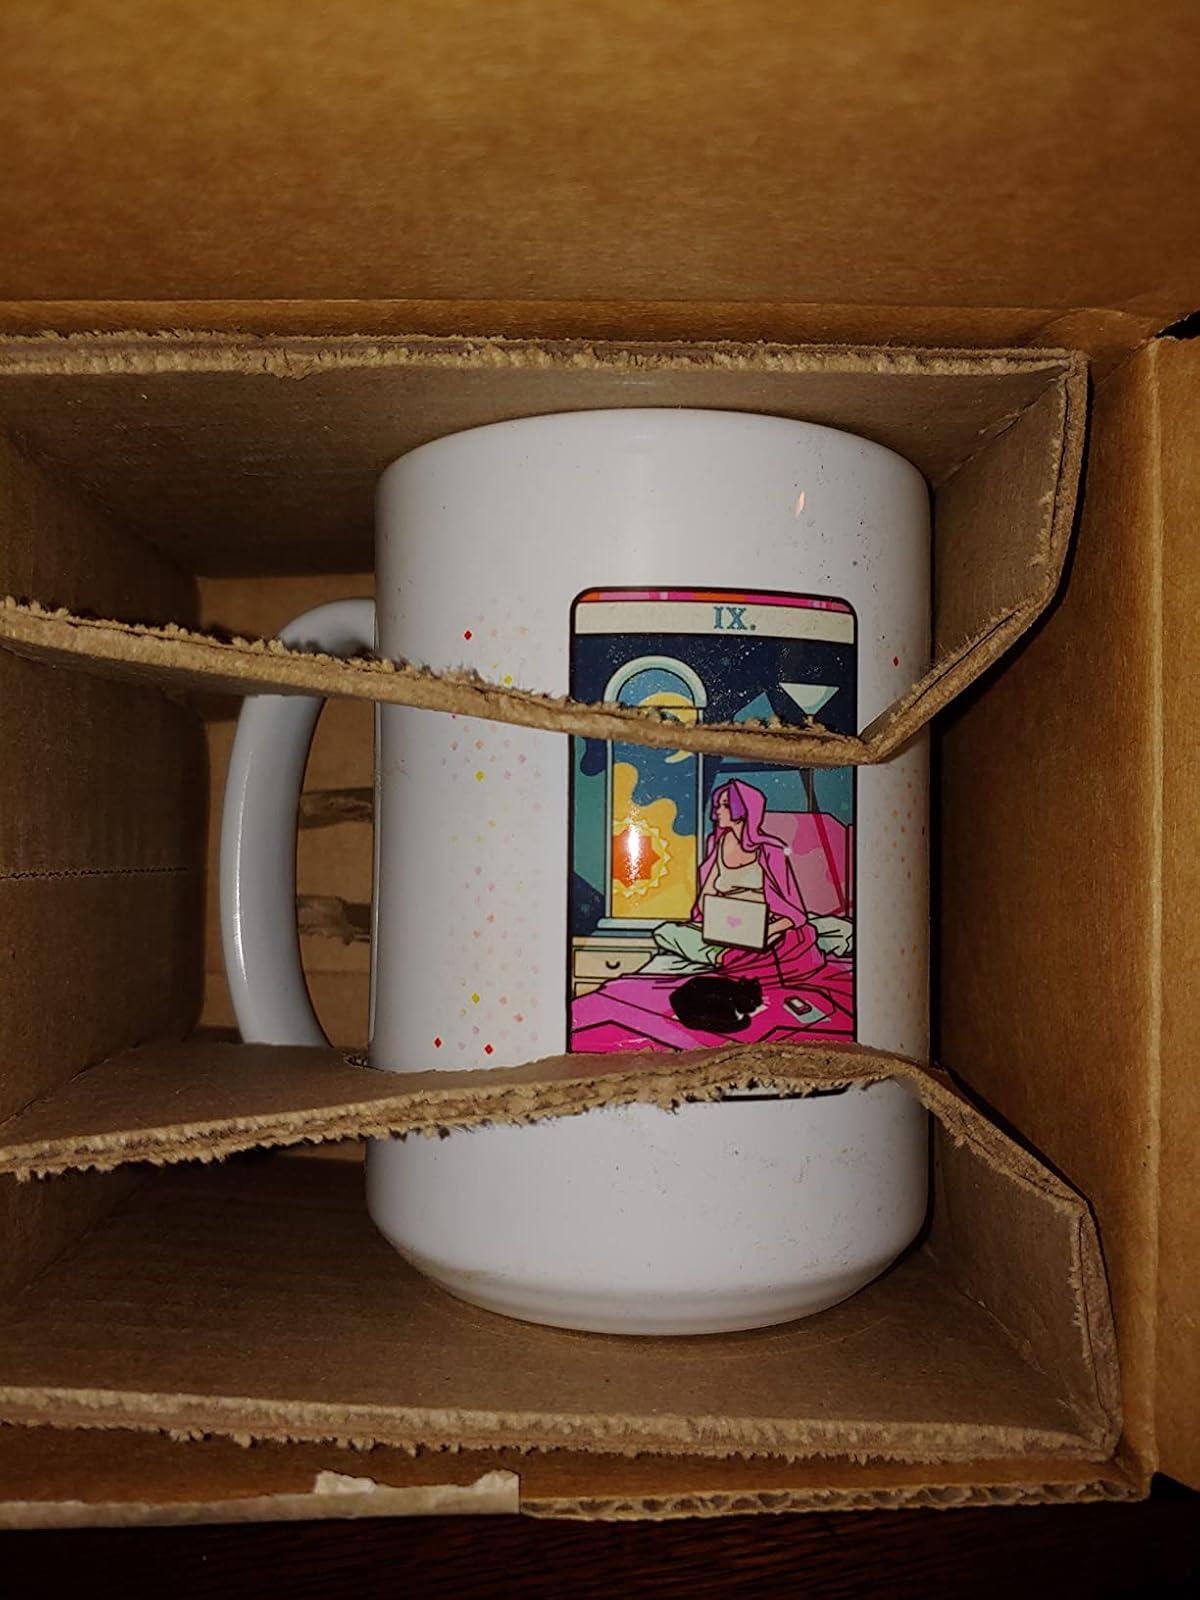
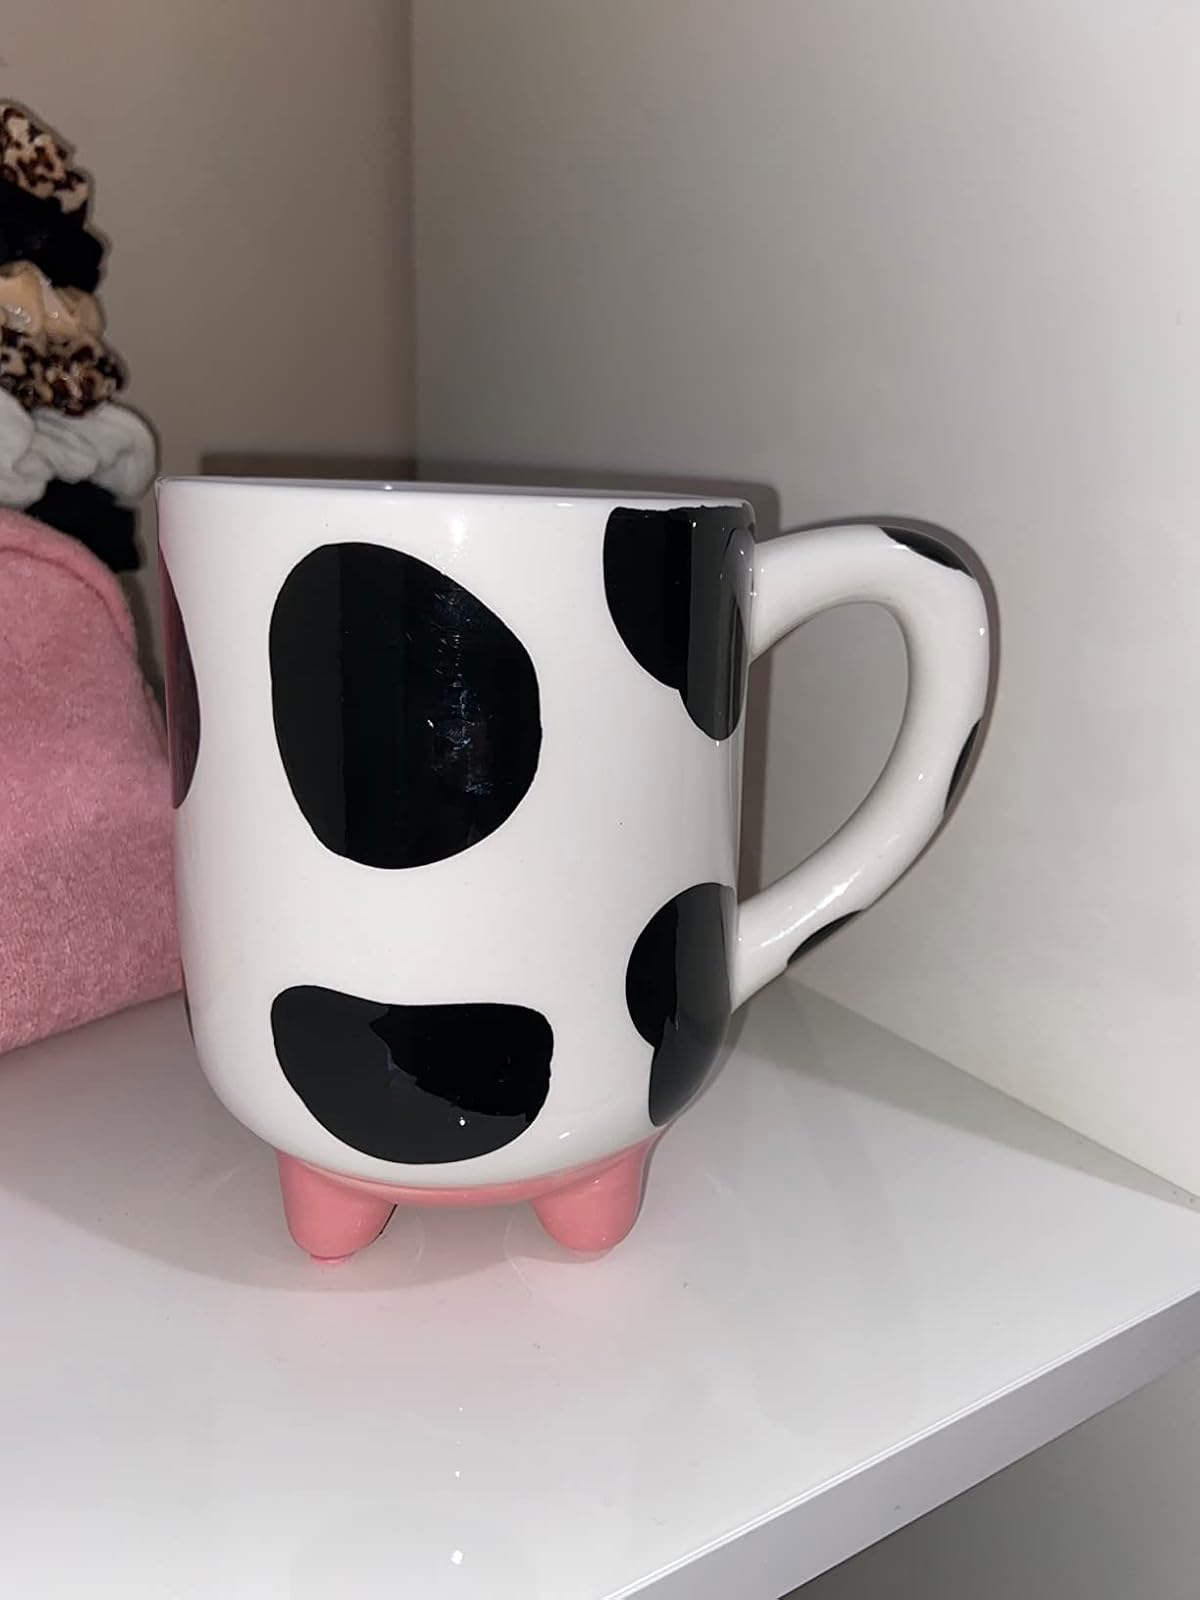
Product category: items_mug
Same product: no